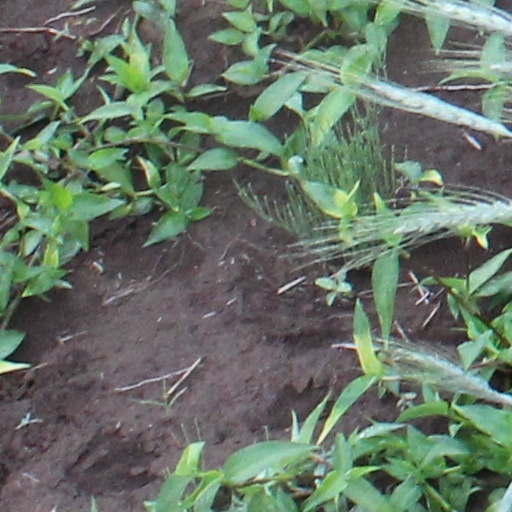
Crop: wheat